Mike Green (ice hockey, born 1985)

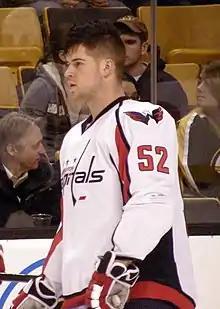
Green with the Washington Capitals in January 2009

Michael David Green (born October 12, 1985) is a Canadian former professional ice hockey defenceman who played in the National Hockey League (NHL) with the Washington Capitals, Detroit Red Wings and Edmonton Oilers.